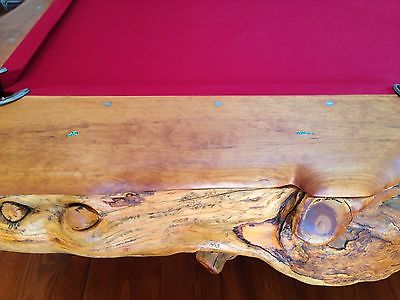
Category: table